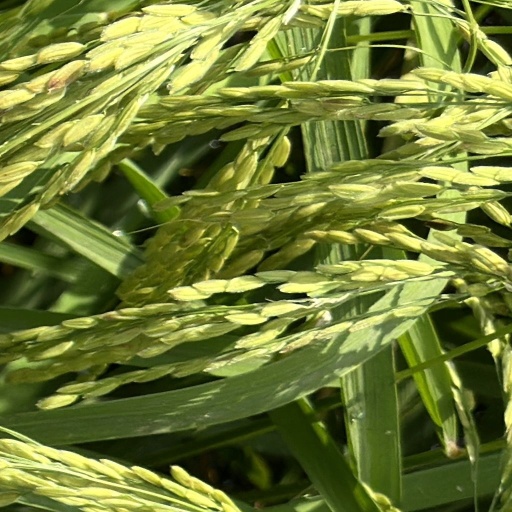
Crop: rice